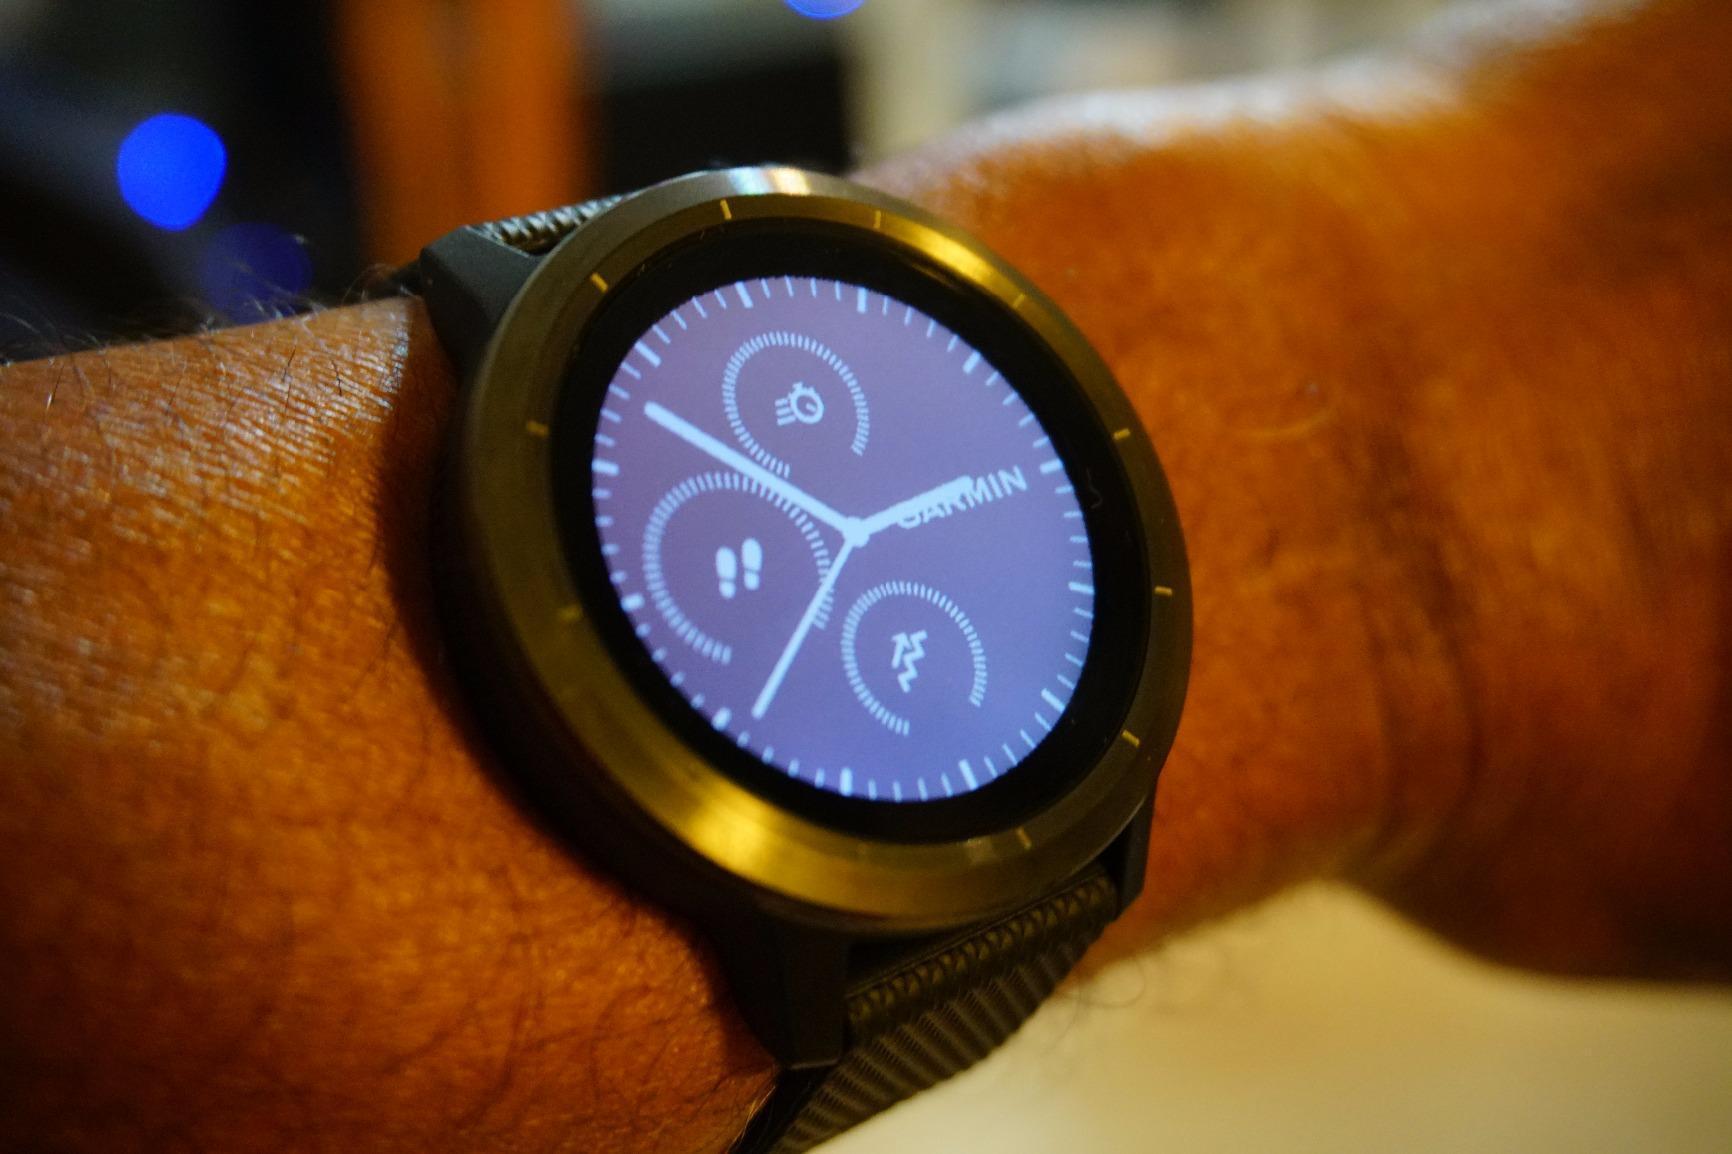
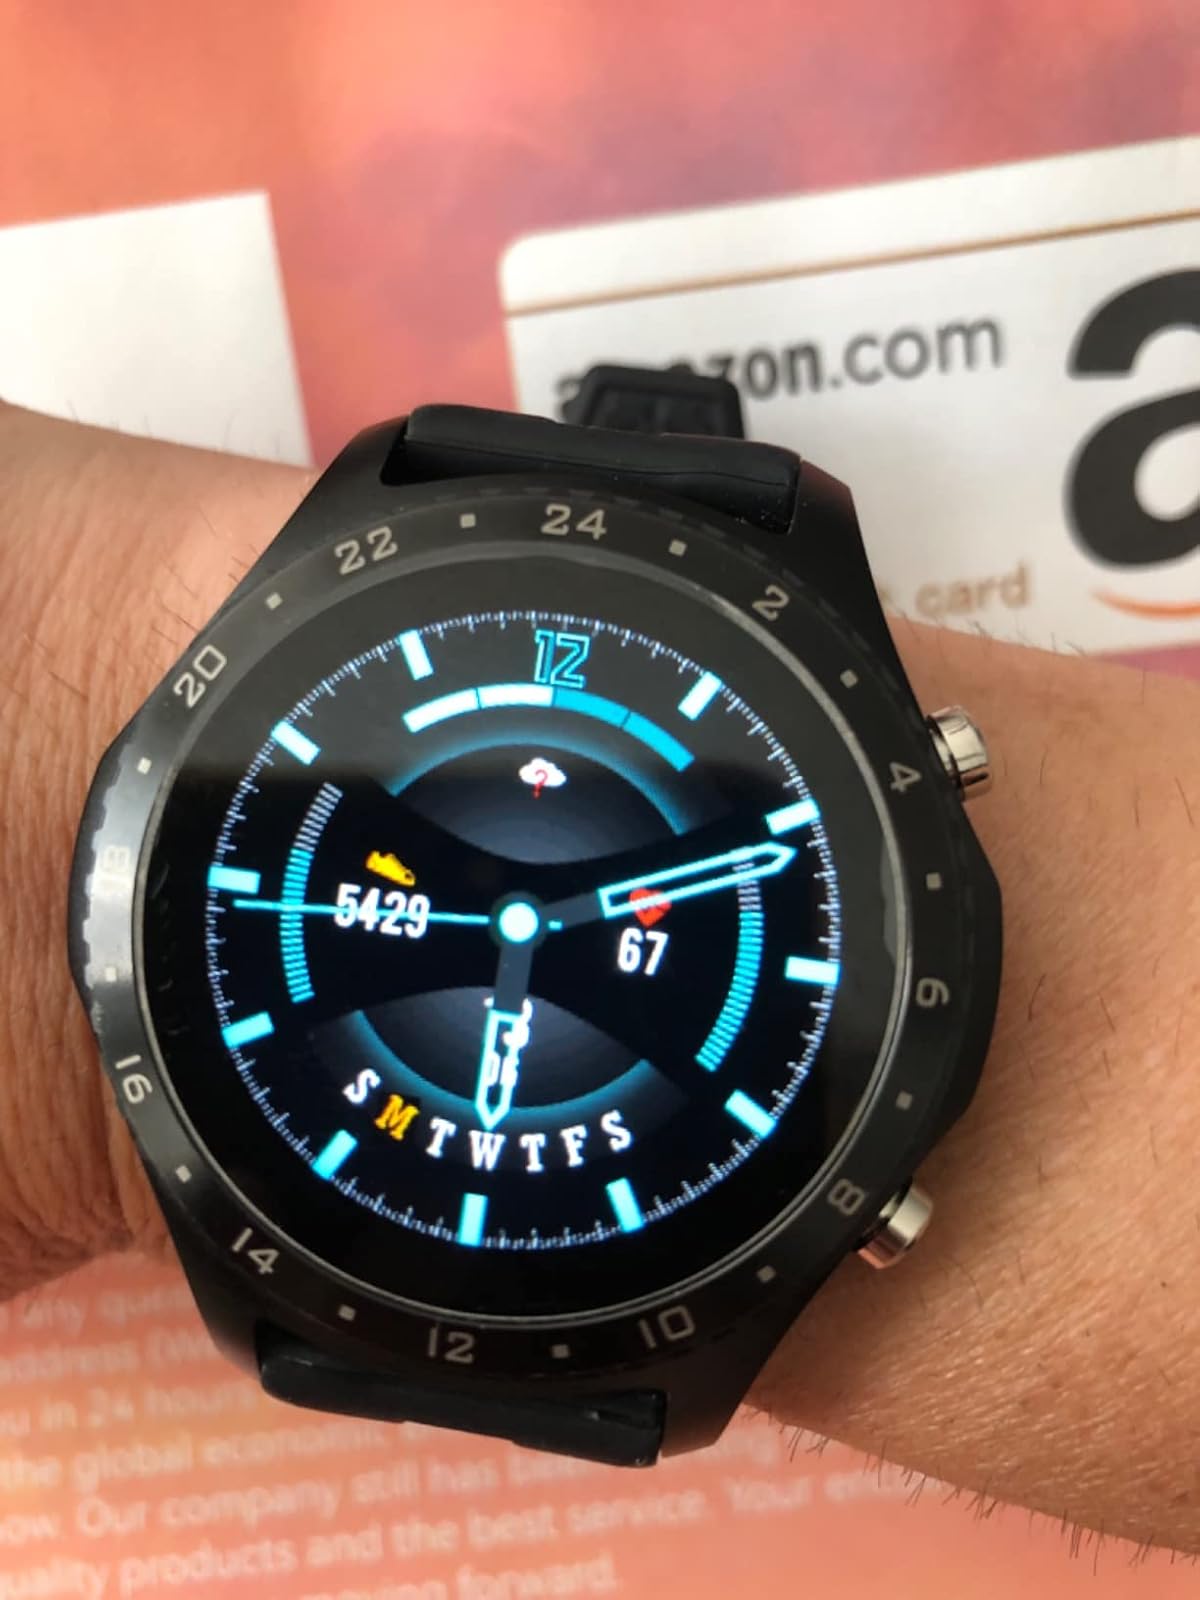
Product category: smartwatch
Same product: no